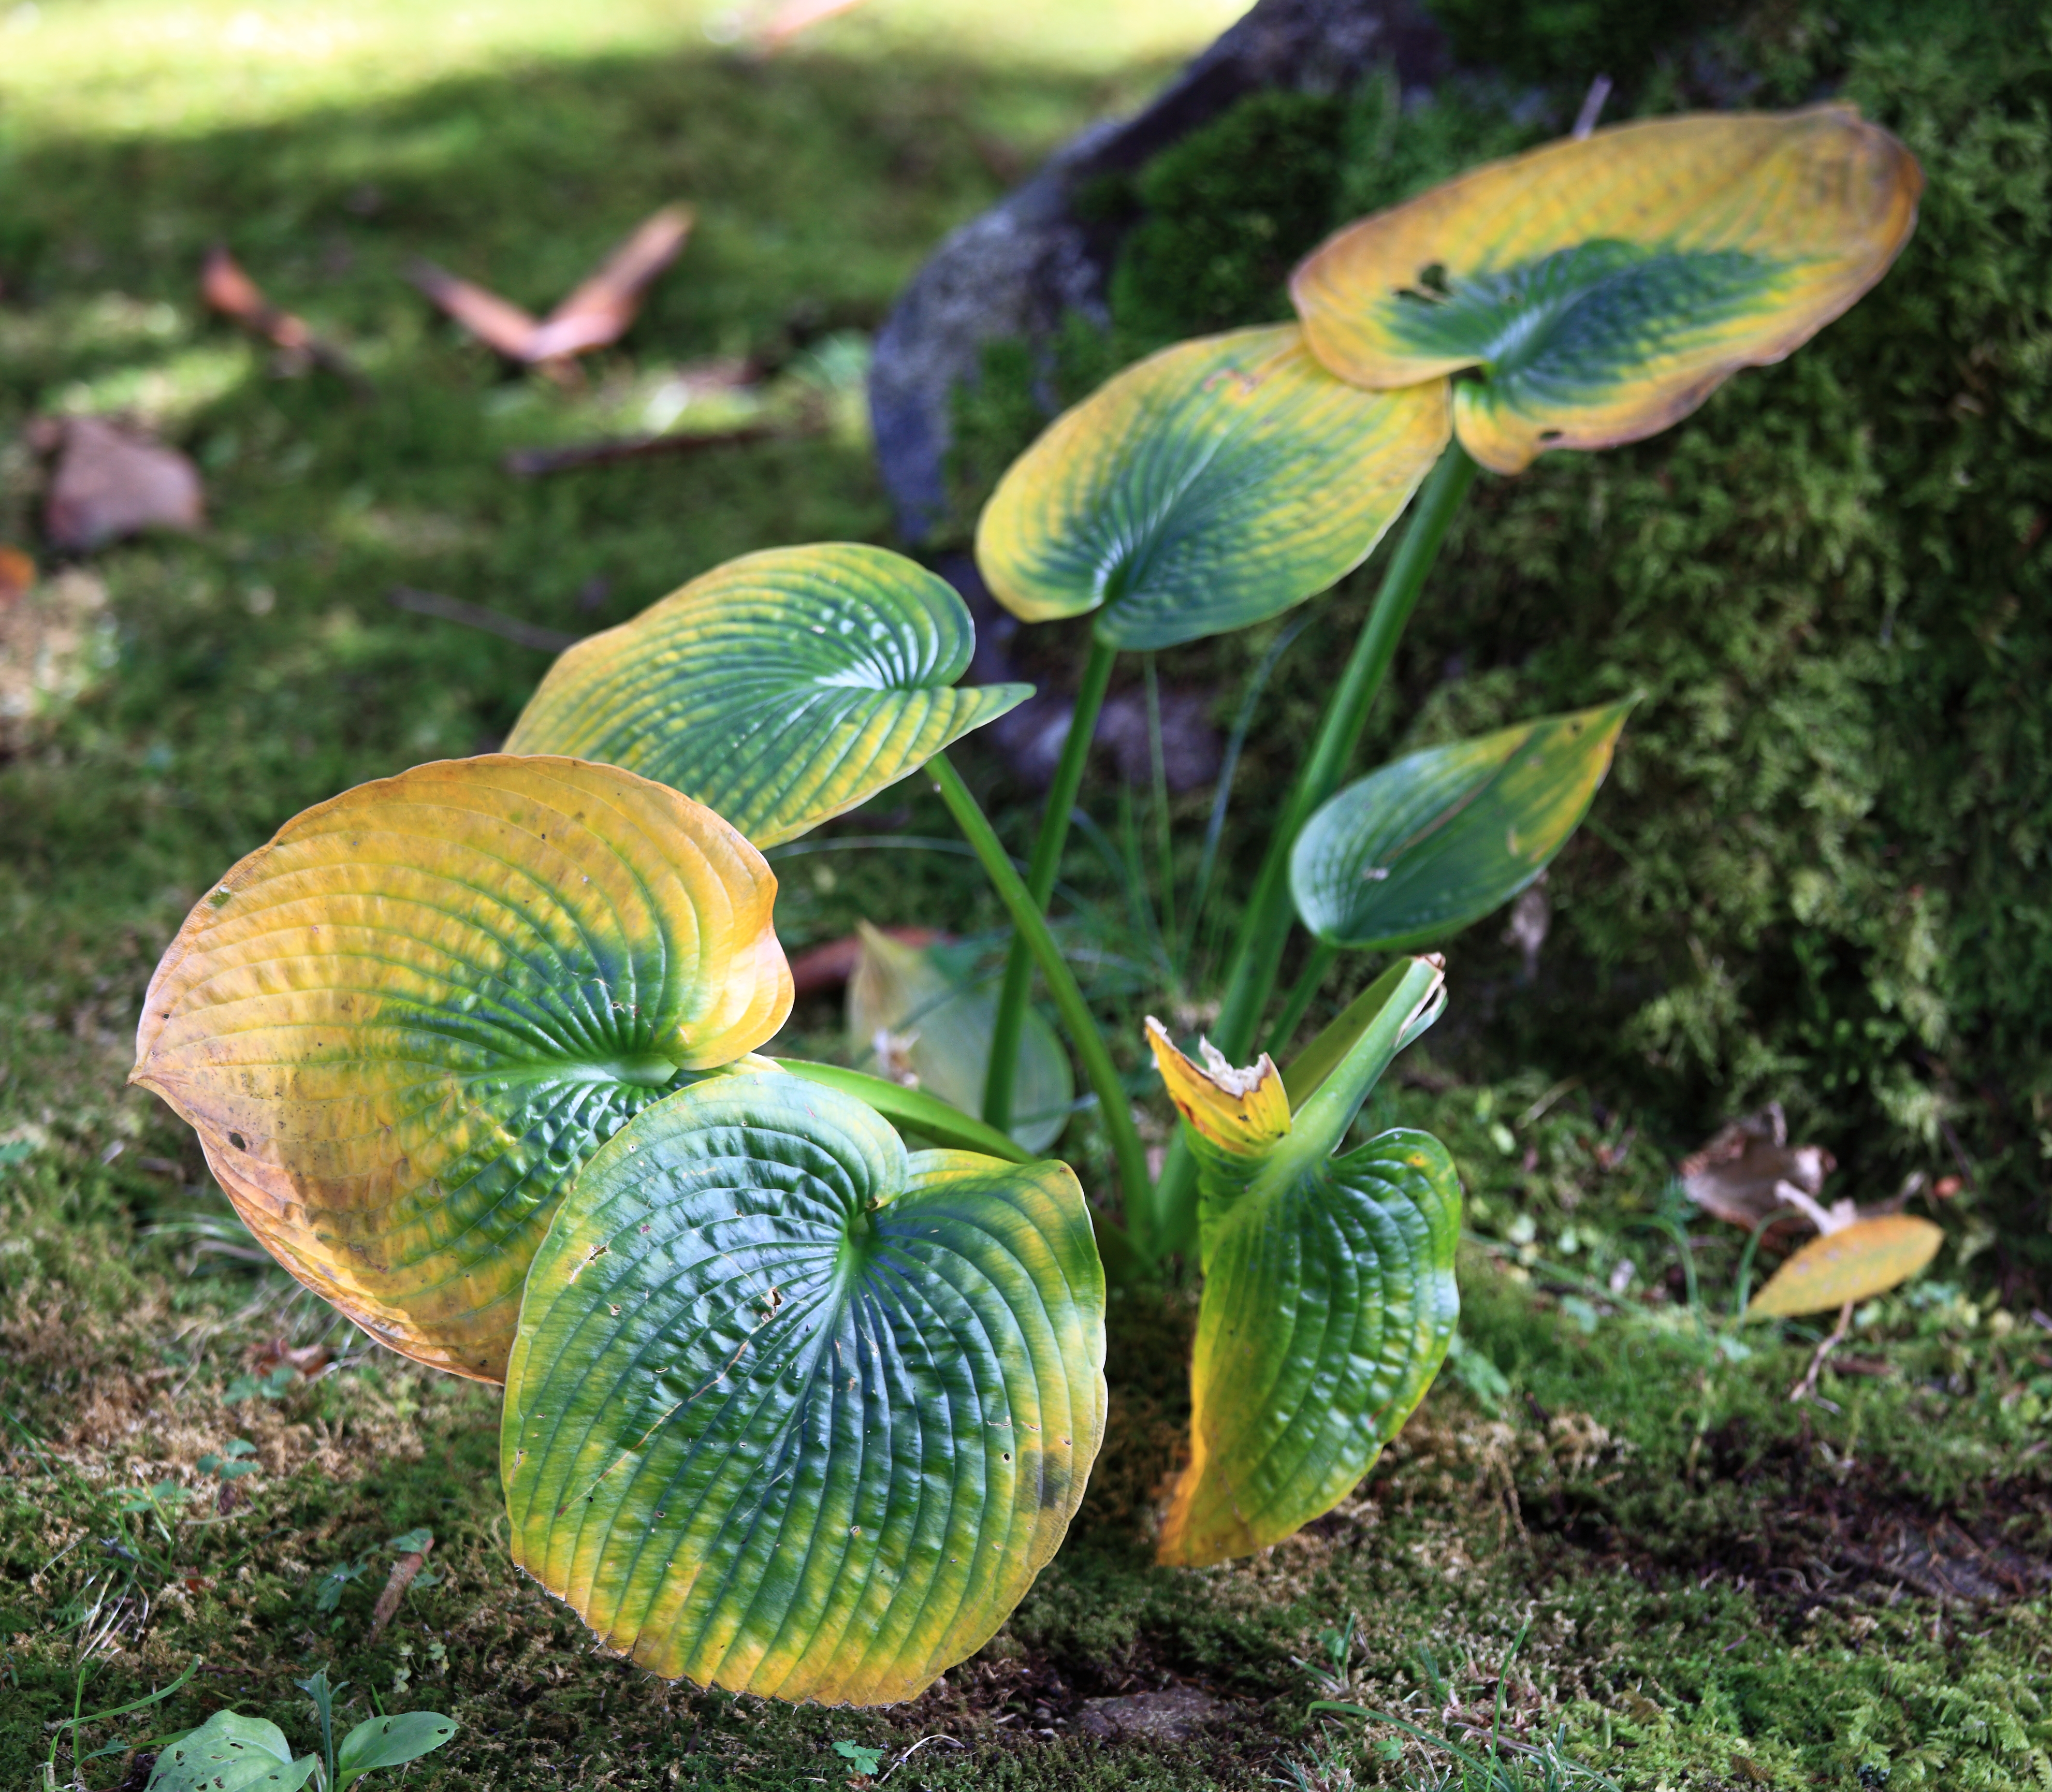
plant, leaf, flower, green, high, produce, botany, garden, flora, gourd, shrine, tochigi, 5d, hires, markii, hi, res, resolution, kanuma, furuminejinja, kohohen, arum, flowering plant, land plant